Russ Malkin

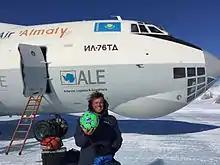
Russ Malkin filming "David Beckham For The love Of The Game" in Antarctica, November 2015

In 2016, Malkin produced and directed "Prince Harry in Africa" following the prince's journey from Kensington Palace to Lesotho in Southern Africa to see the progress being made by his charity Sentebale, to combat HIV/AIDS. The informative and emotive documentary, featuring guest appearances from Sir Elton John, Chris Martin and Joss Stone, was produced by Big Earth for ITV.